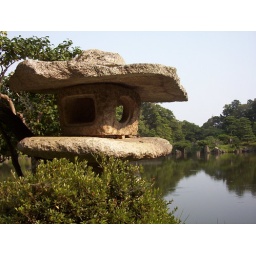
A lantern overlooks the lake in the Genkyu-en garden outside of the castle proper in Hikone.